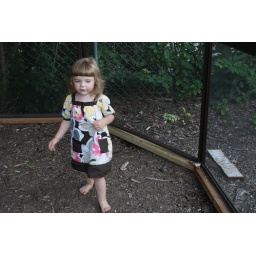
in the screen house